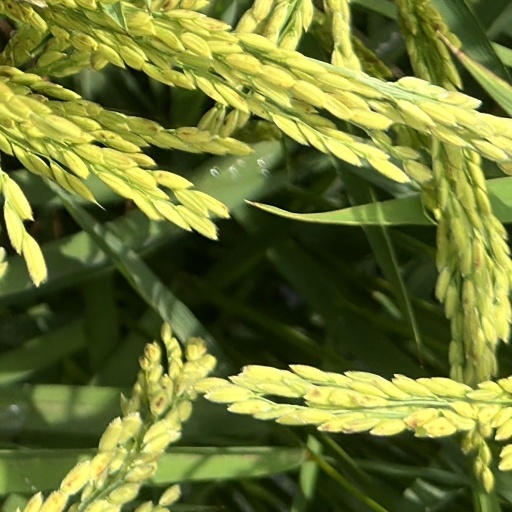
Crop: rice